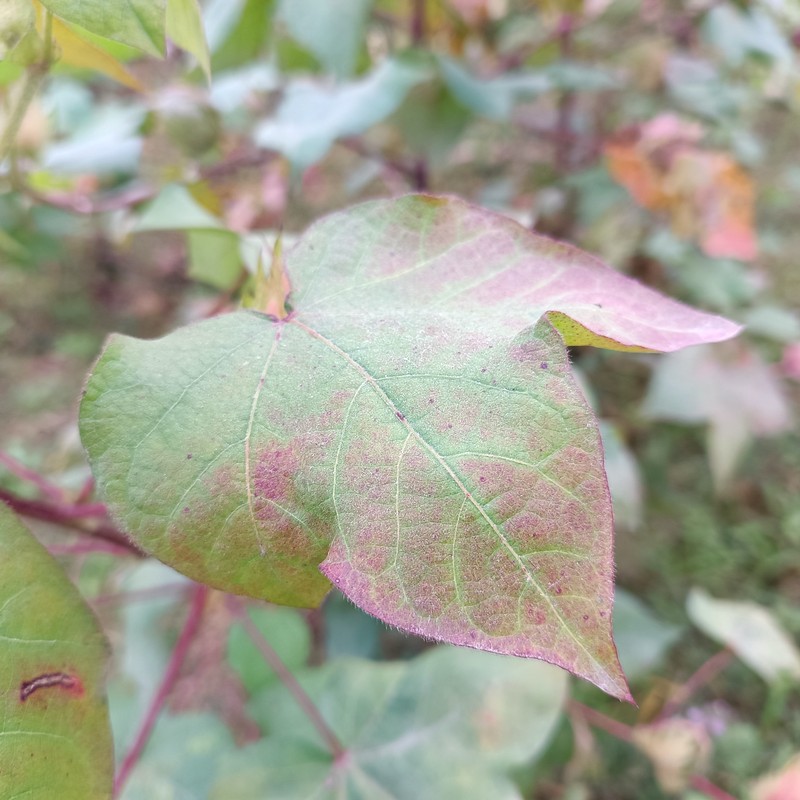
Label: Leaf Redding